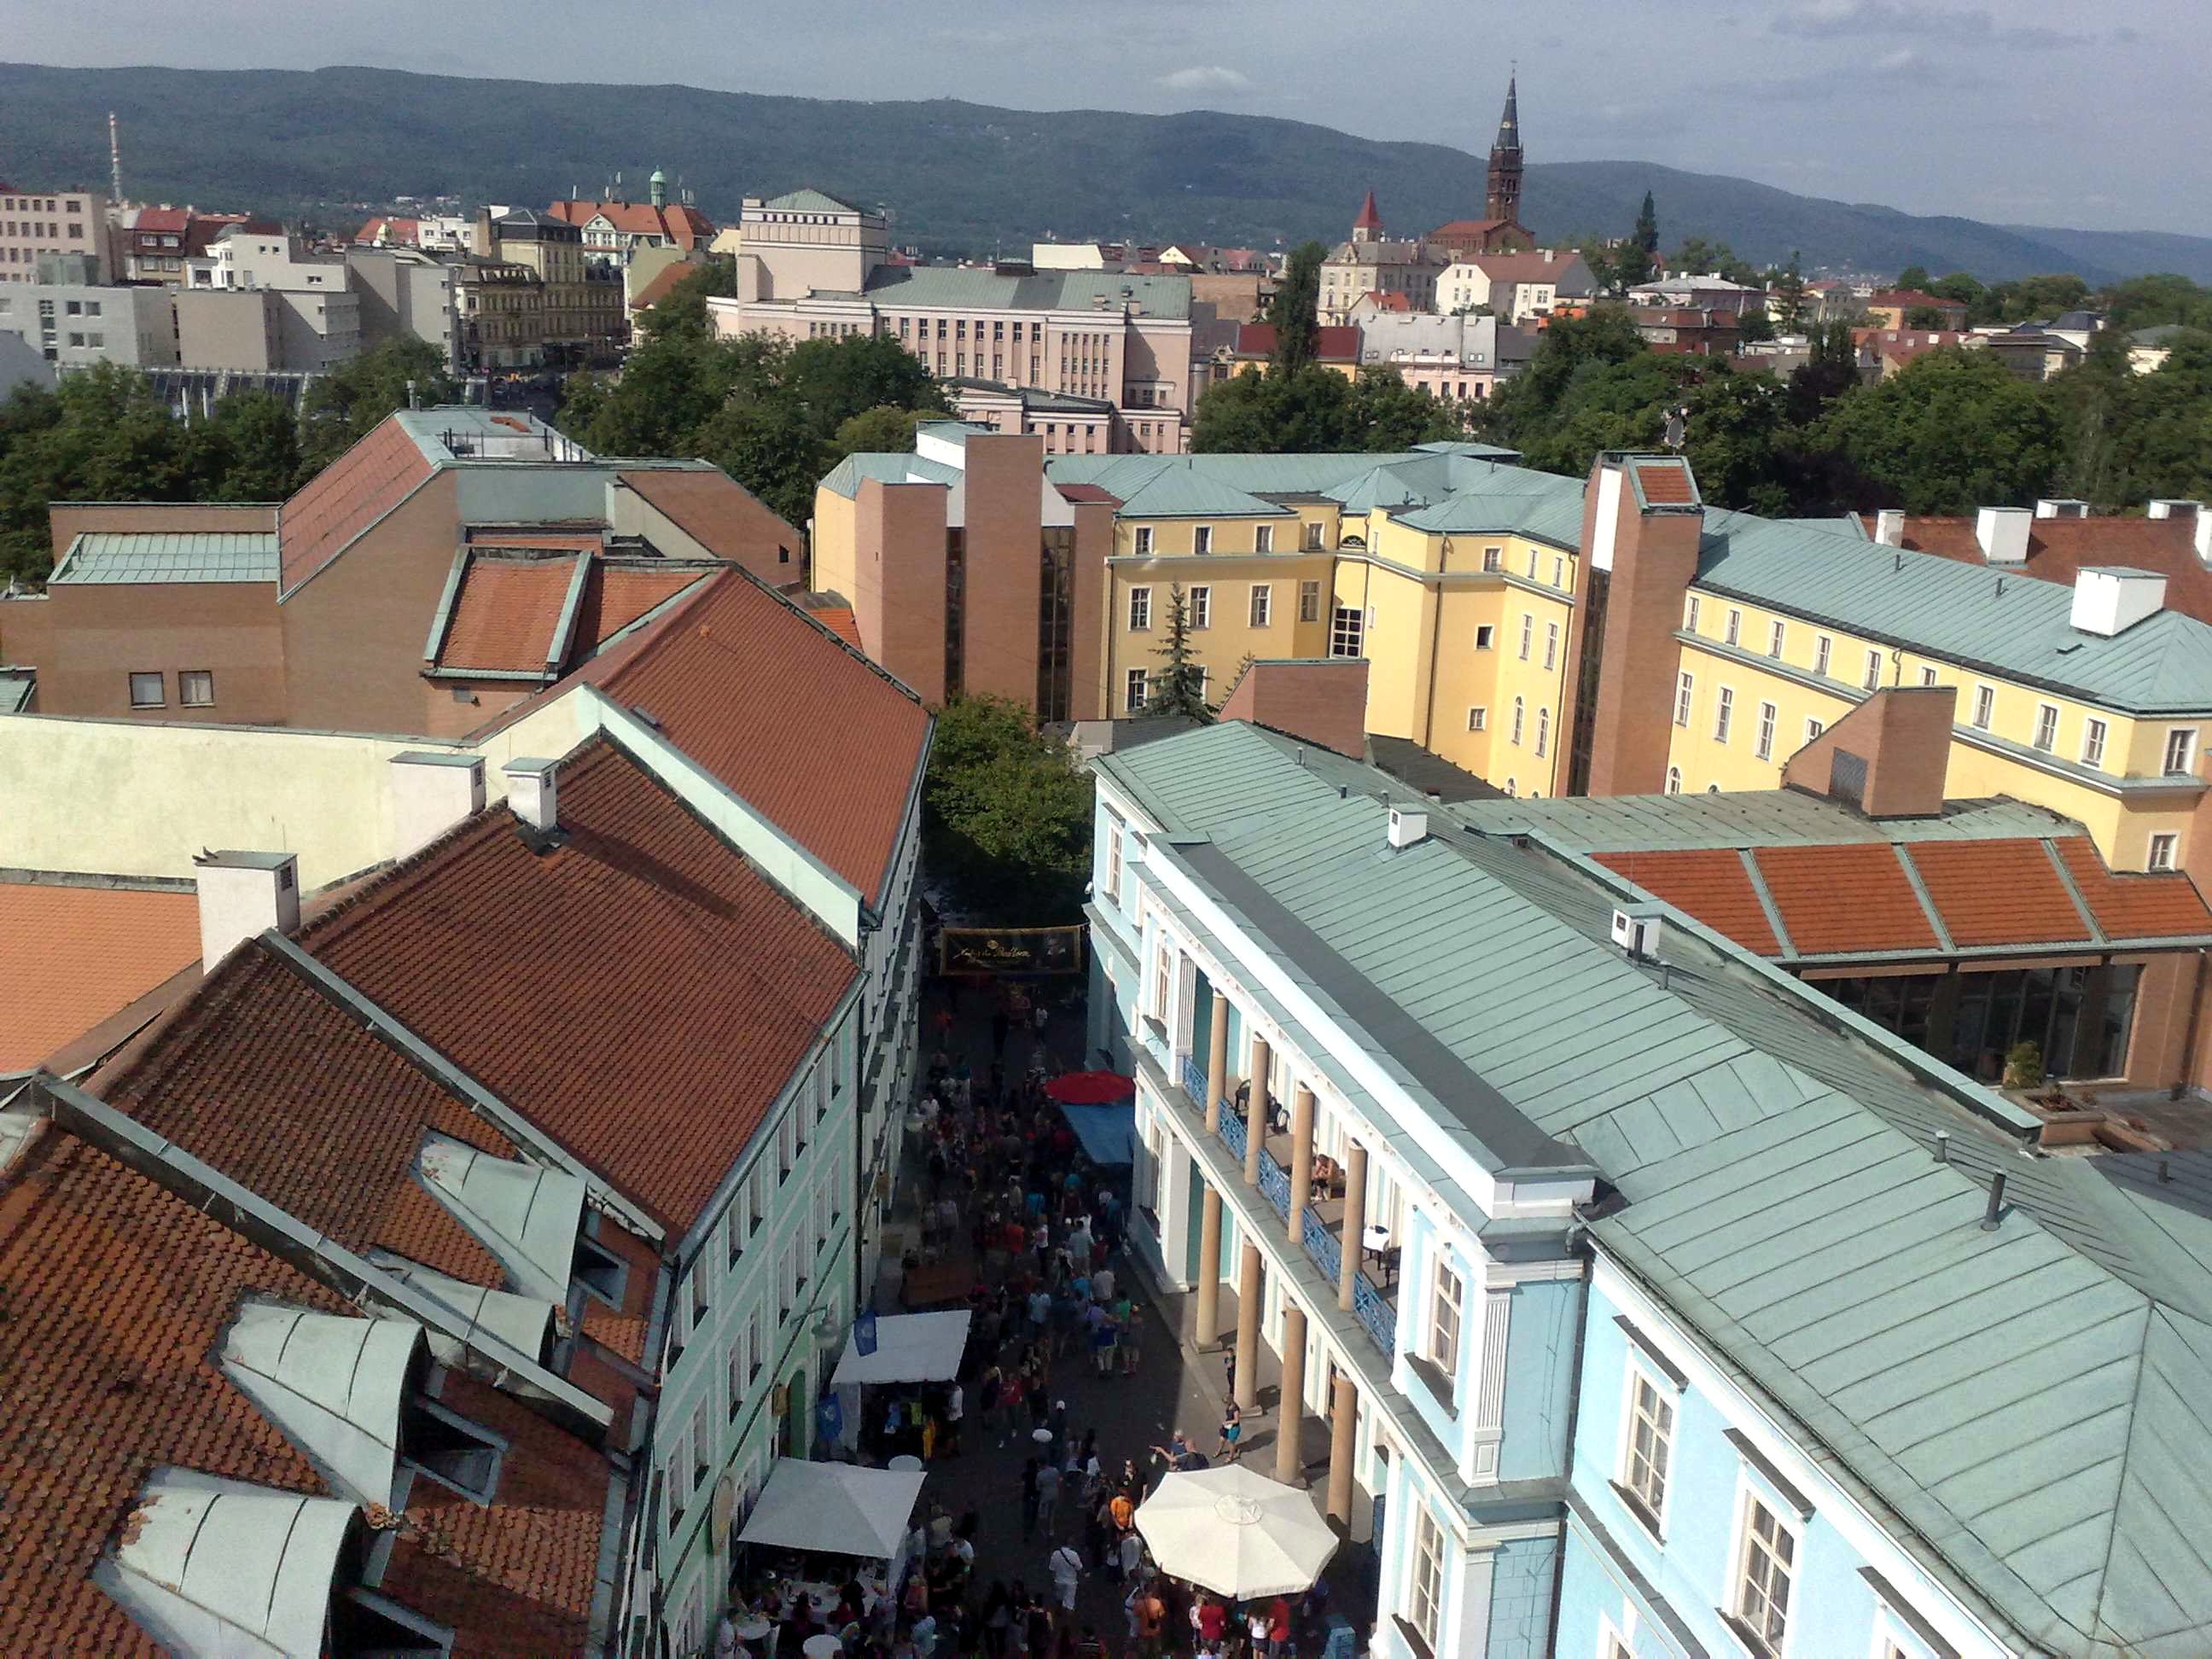
architecture, skyline, house, town, roof, urban, downtown, suburb, facade, property, trees, outside, buildings, rooftops, republic, czech, neighbourhood, aerial photography, residential area, human settlement, outdoor structure, teplice